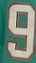
Number: 9